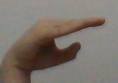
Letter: jeem